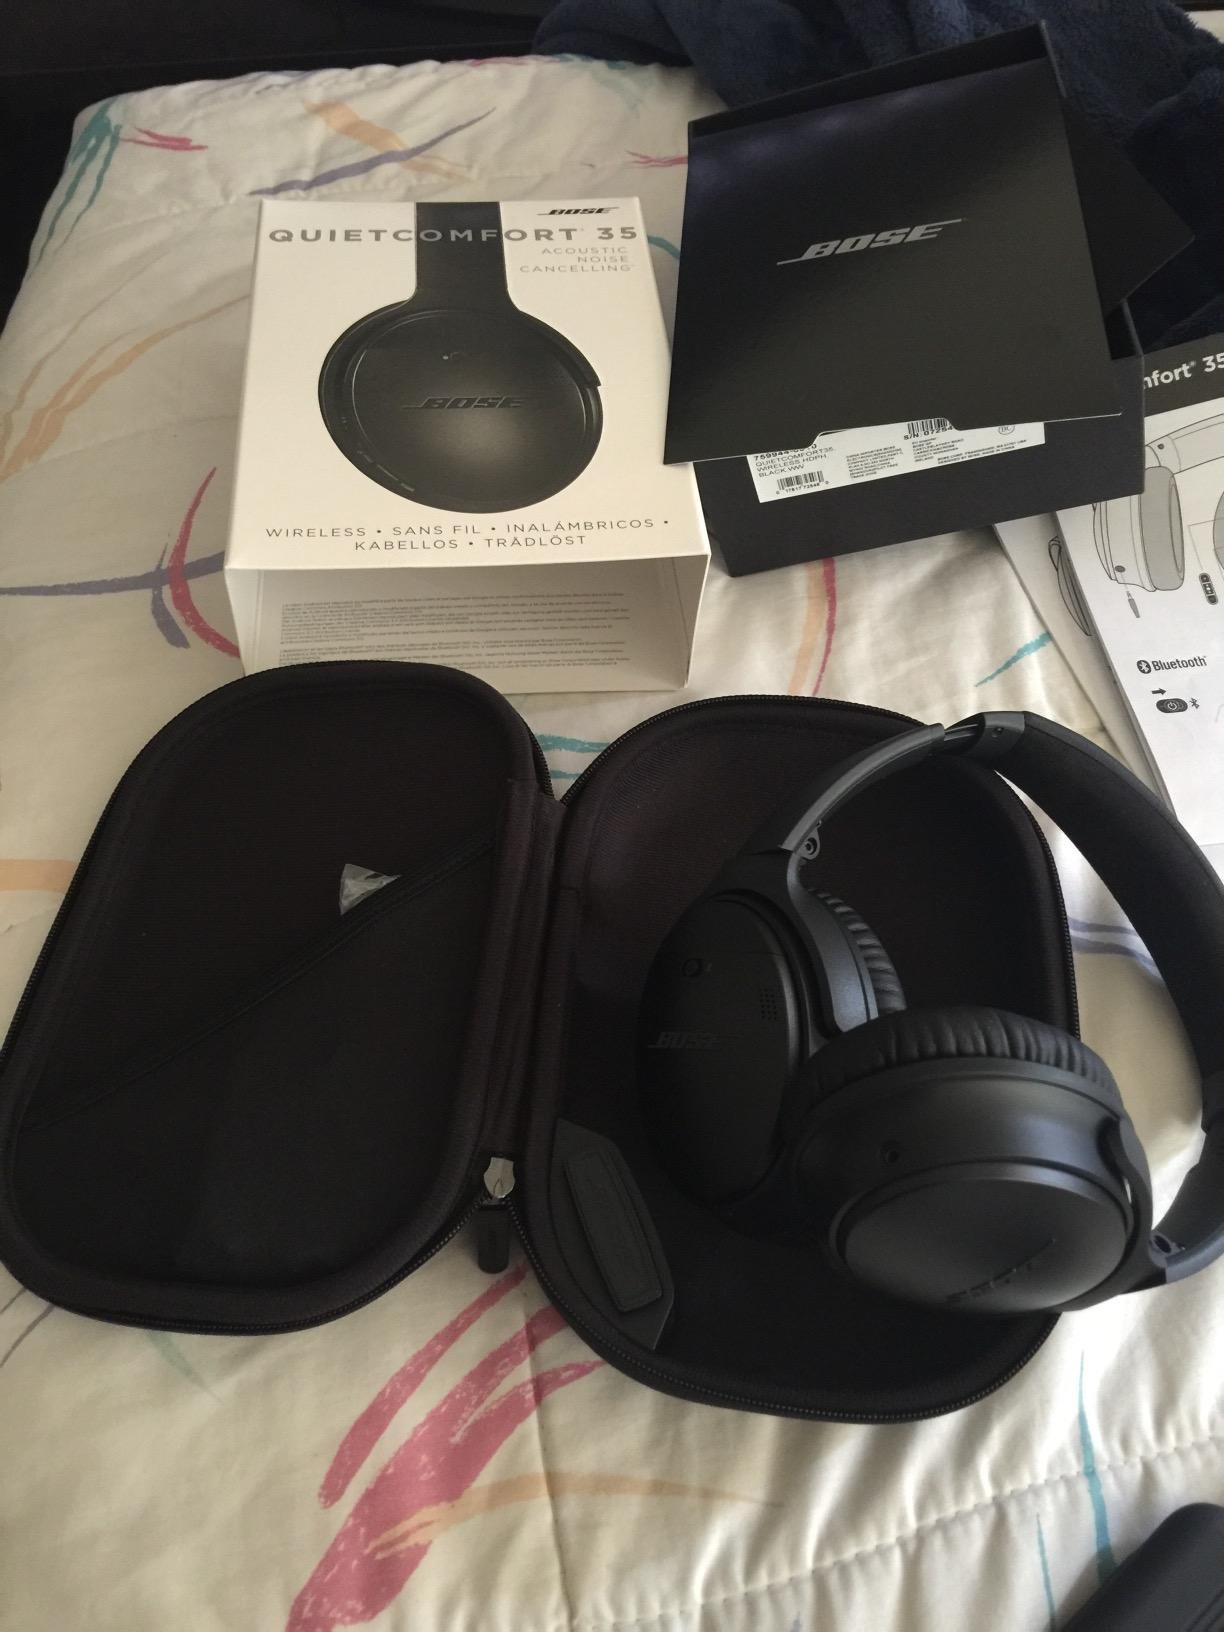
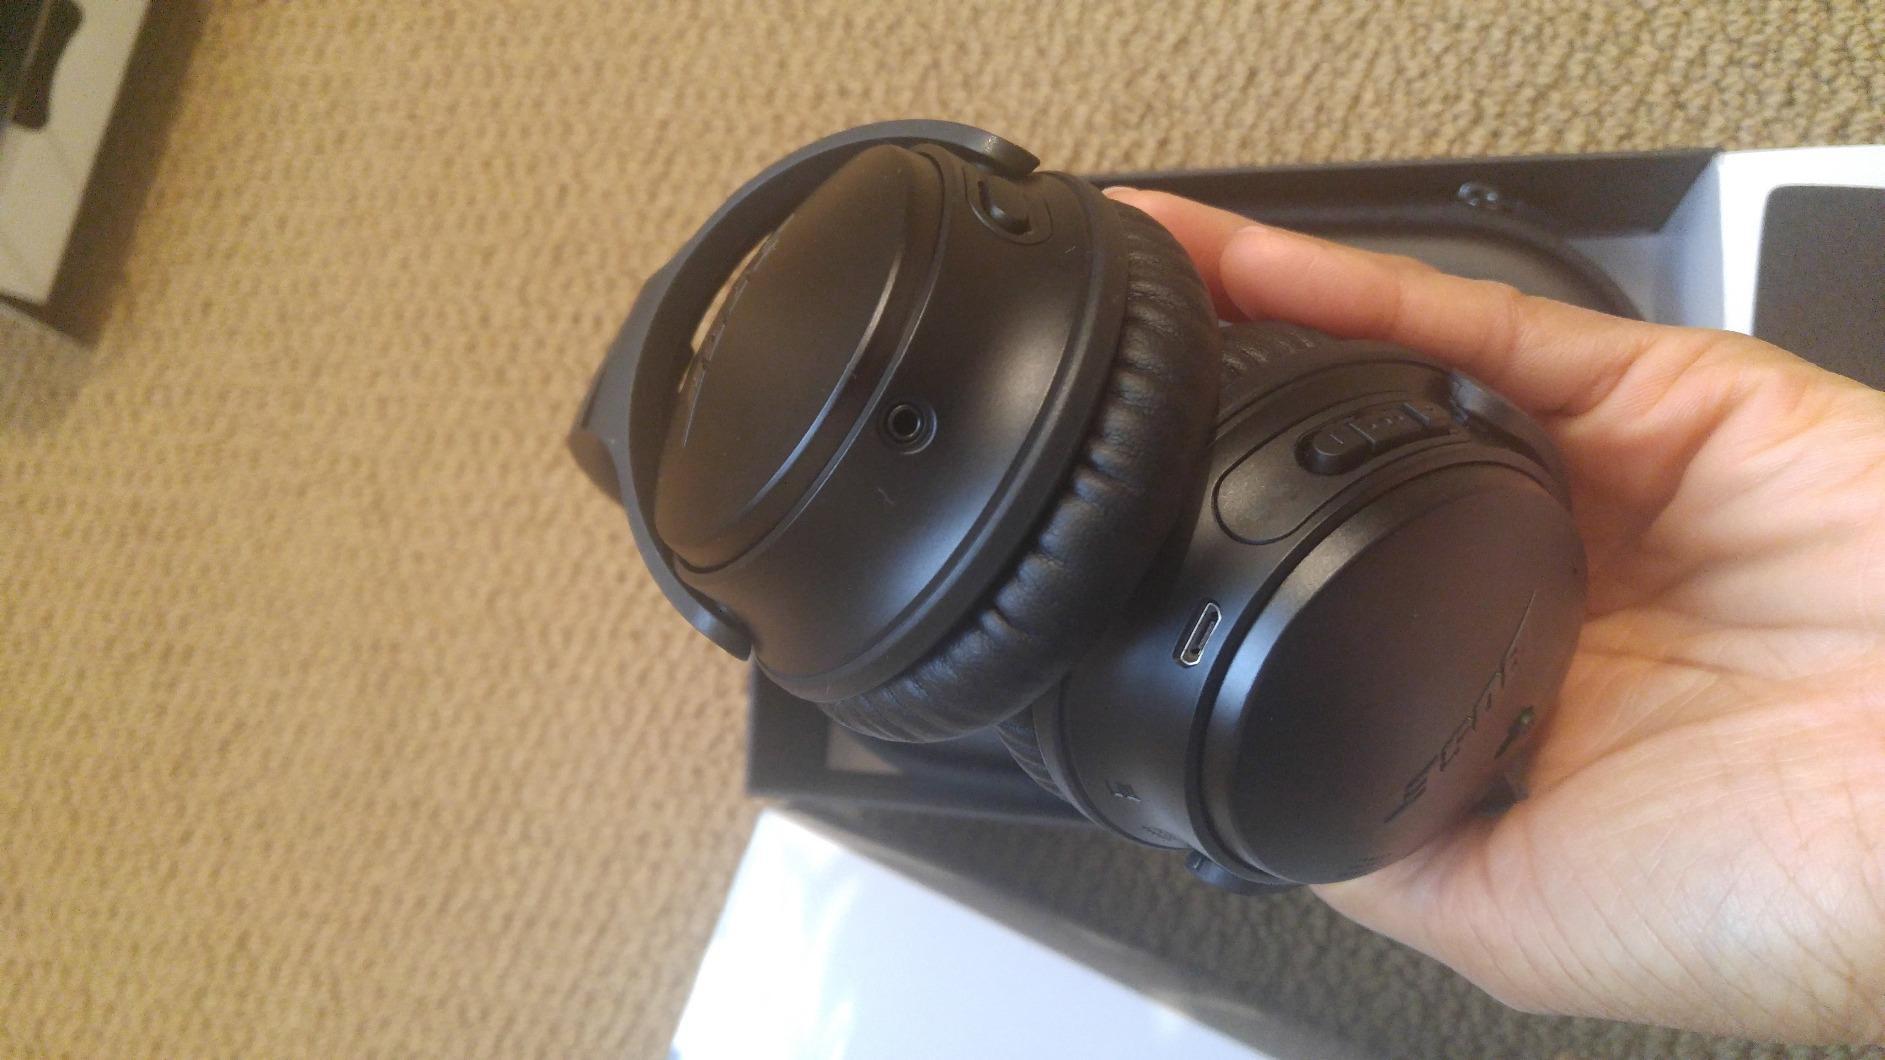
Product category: headphones
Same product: yes